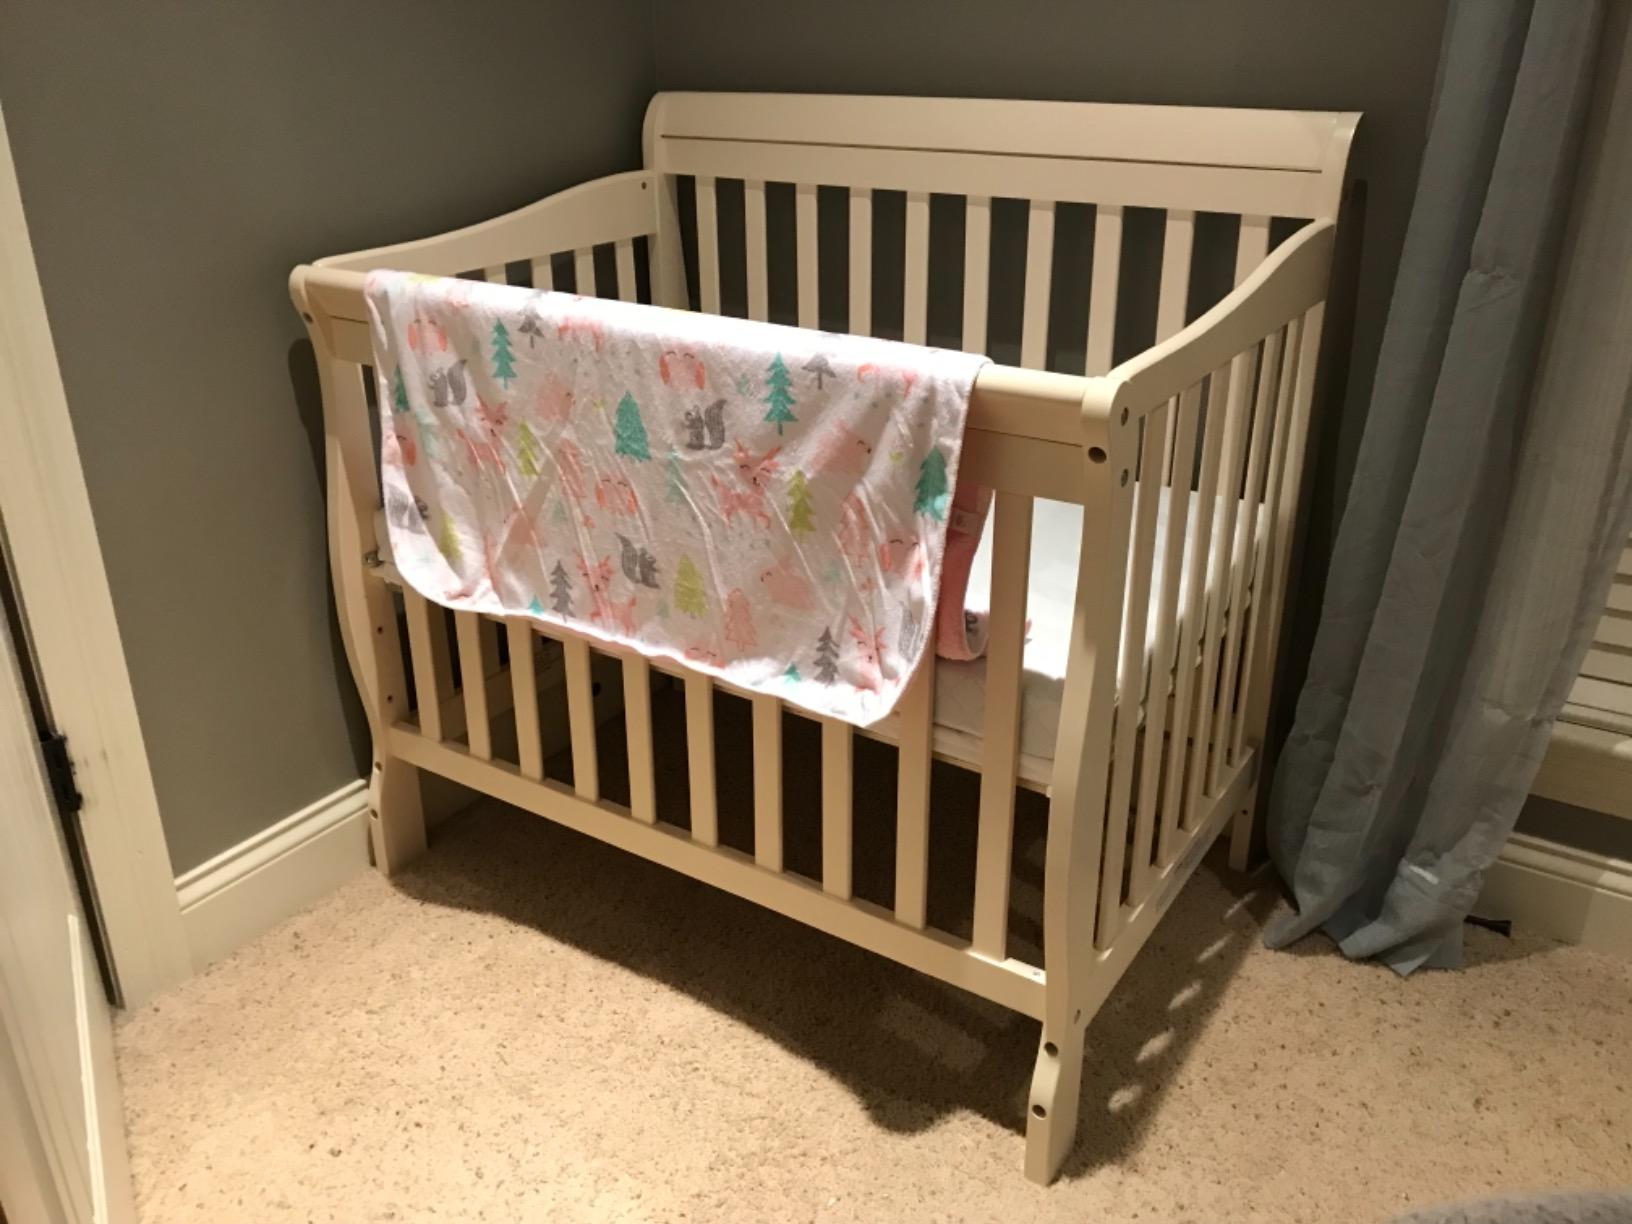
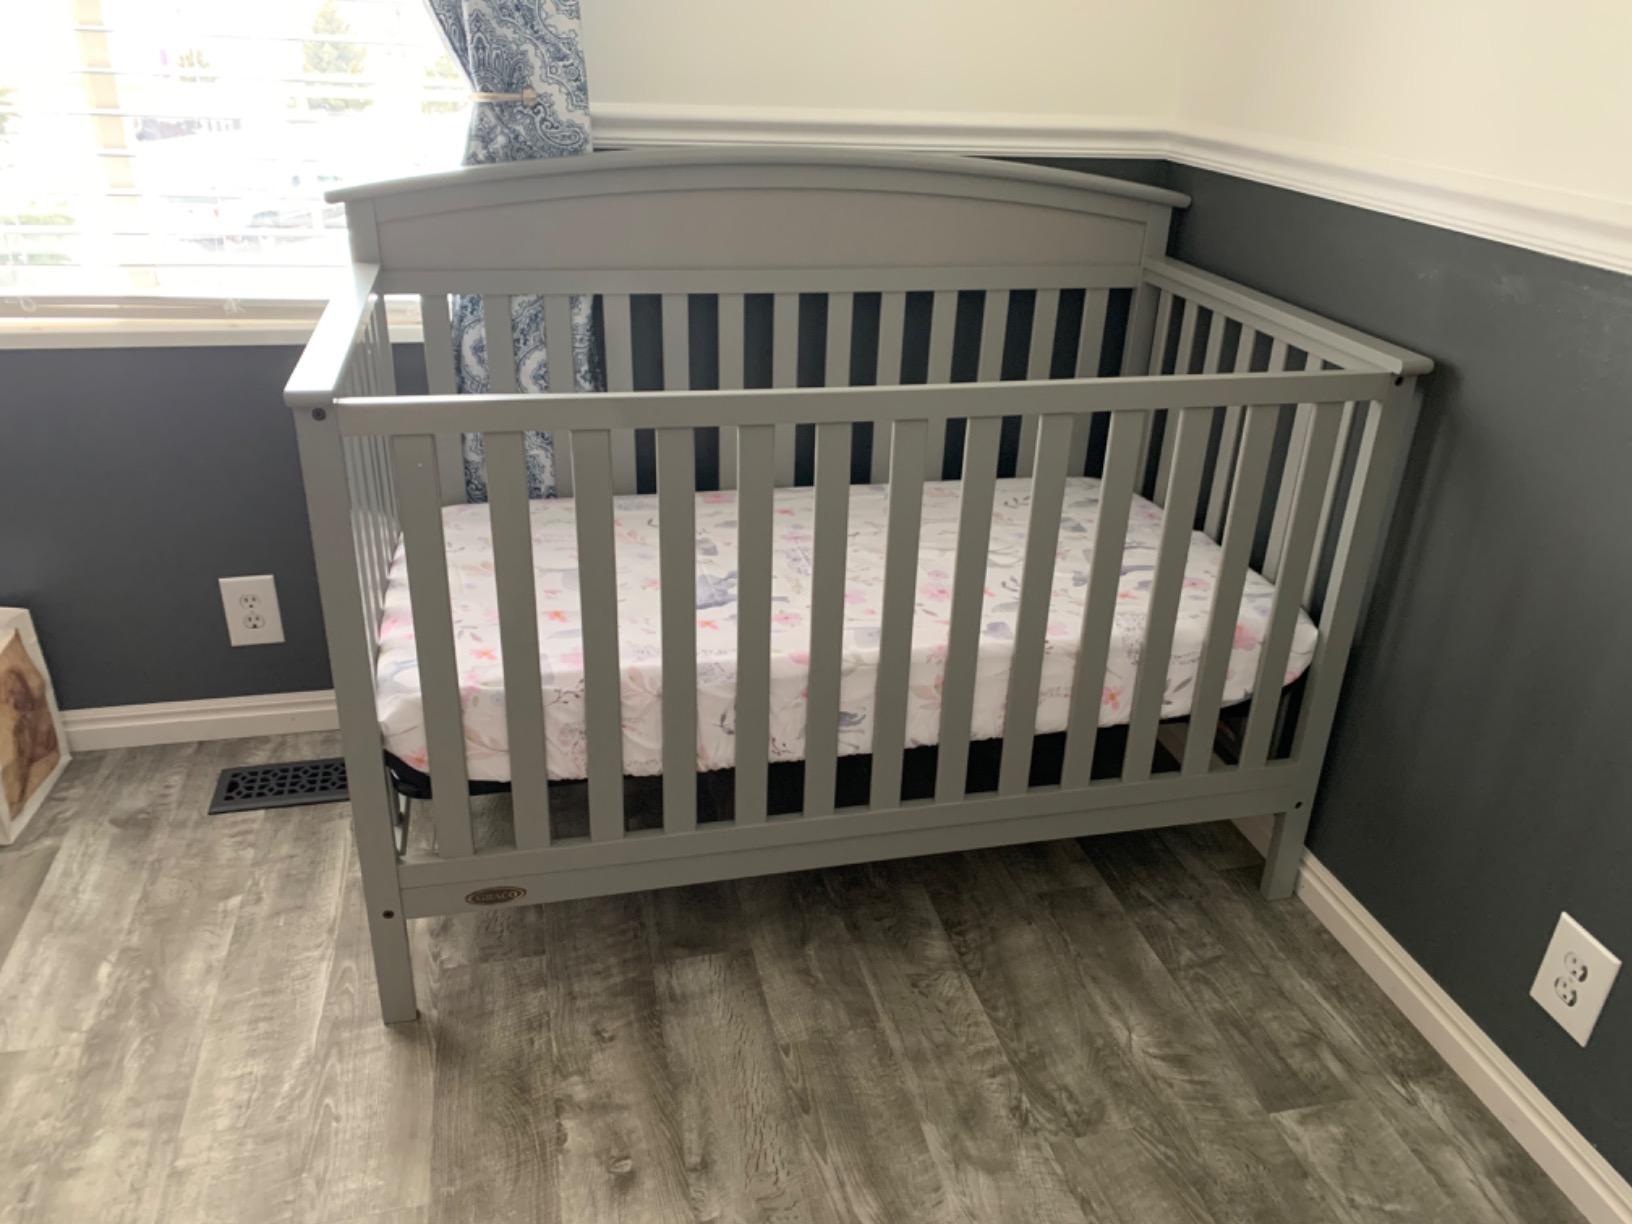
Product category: products_crib
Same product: no